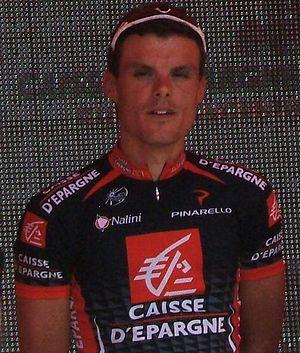
Le 69ᵉ Paris-Nice a lieu du 6 au 13 mars 2011. Il s'agit de la 2ᵉ épreuve de l'UCI World Tour 2011. L'Allemand Tony Martin vainqueur du contre-la-montre de la 6ᵉ étape remporte cette édition devant son compatriote Andreas Klöden et le Britannique Bradley Wiggins. L'Australien Heinrich Haussler remporte le classement par points, tandis que le Français Rémi Pauriol s'adjuge le maillot de meilleur grimpeur et l'Estonien Rein Taaramäe celui de meilleur jeune. Le RadioShack, bien représenté avec trois coureurs dans le top 10, gagne le classement par équipes.
Luis Léon Sánchez Gil, né le 24 novembre 1983 à Mula dans la Communauté autonome de Murcie, est un coureur cycliste espagnol. Il débute chez les professionnels en 2004 chez Liberty Seguros et court depuis 2015 pour l'équipe Astana. Il a notamment remporté Paris-Nice en 2009, la Classique de Saint-Sébastien en 2010 et 2012, le championnat d'Espagne sur route en 2020, celui du contre-la-montre en 2008, 2010, 2011 et 2012 ainsi que quatre étapes du Tour de France, en 2008, 2009, 2011 et 2012.